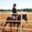
Label: horse